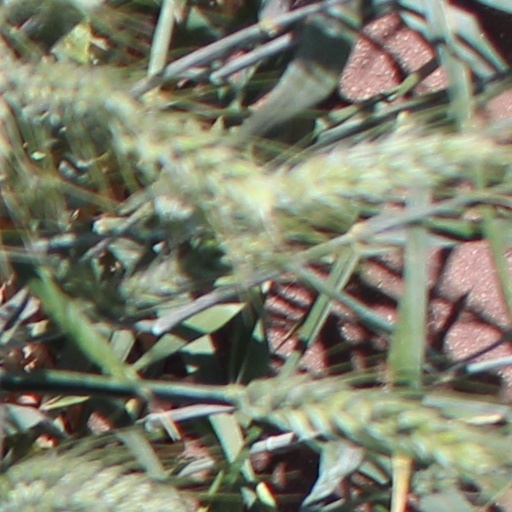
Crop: wheat